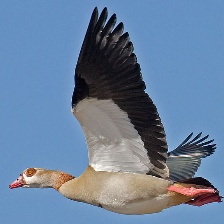
Species: EGYPTIAN GOOSE
Scientific name: ALOPOCHEN AEGYPTIACA
ImageNet parent category: goose